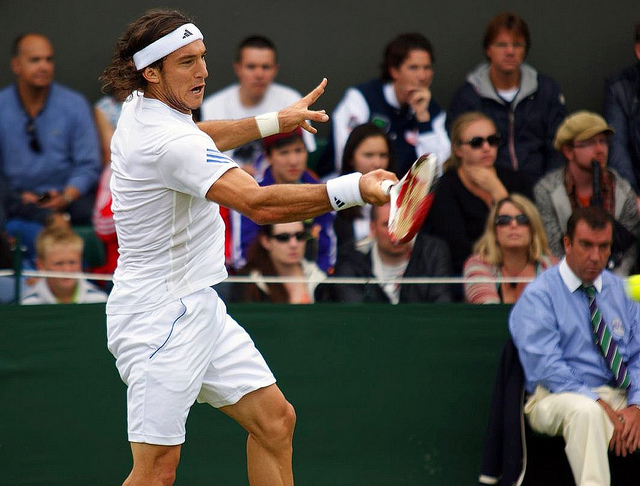
một người đàn ông đang vung vợt để đánh quả bóng tennis